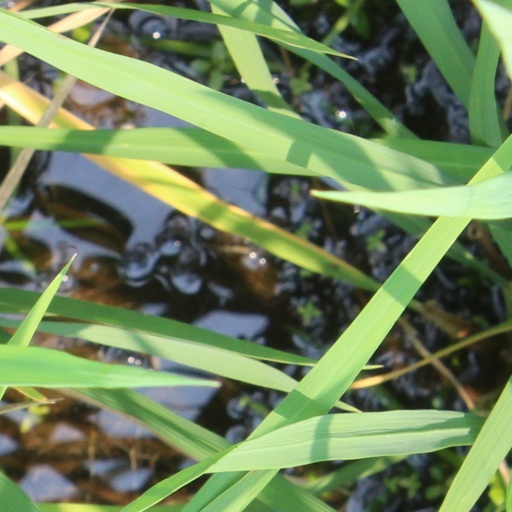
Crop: rice